Matsuoka Yasutake

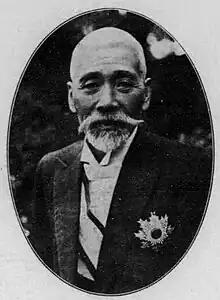

Baron was a legal scholar and cabinet minister in the pre-war Empire of Japan.